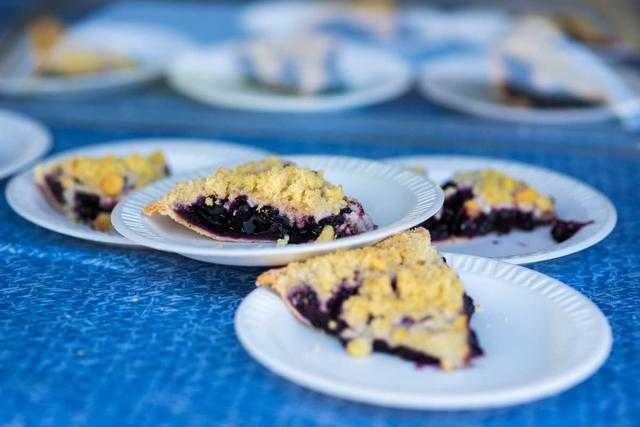
Label: Blueberry